Siege of Tunis (Mercenary War)

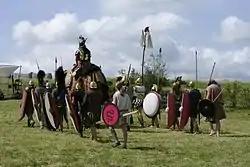

After the conclusion of the war in Sicily the 20,000 men of the Carthaginian army based there were evacuated in detachments to Carthage. Rather than promptly paying the several years' back pay they were owed and hurrying them home, the Carthaginian authorities decided to wait until all the troops had arrived and then attempt to negotiate a settlement at a lower rate. Freed of their long period of military discipline and with nothing to do, the men grumbled among themselves and refused all attempts by the Carthaginians to pay them less than the full amount due. Eventually, they forcibly took over the city of Tunis. Panicking, the Carthaginian Senate agreed to payment in full. The discontent seemed to have abated when discipline broke down. Several soldiers insisted that no deal with Carthage was acceptable, a riot broke out, dissenters were stoned to death, the Carthaginian negotiators were taken prisoner and their treasury was seized.